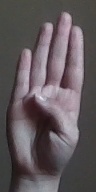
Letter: kaaf